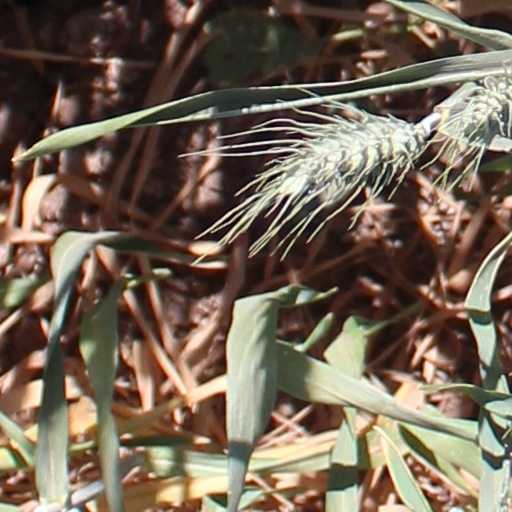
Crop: wheat